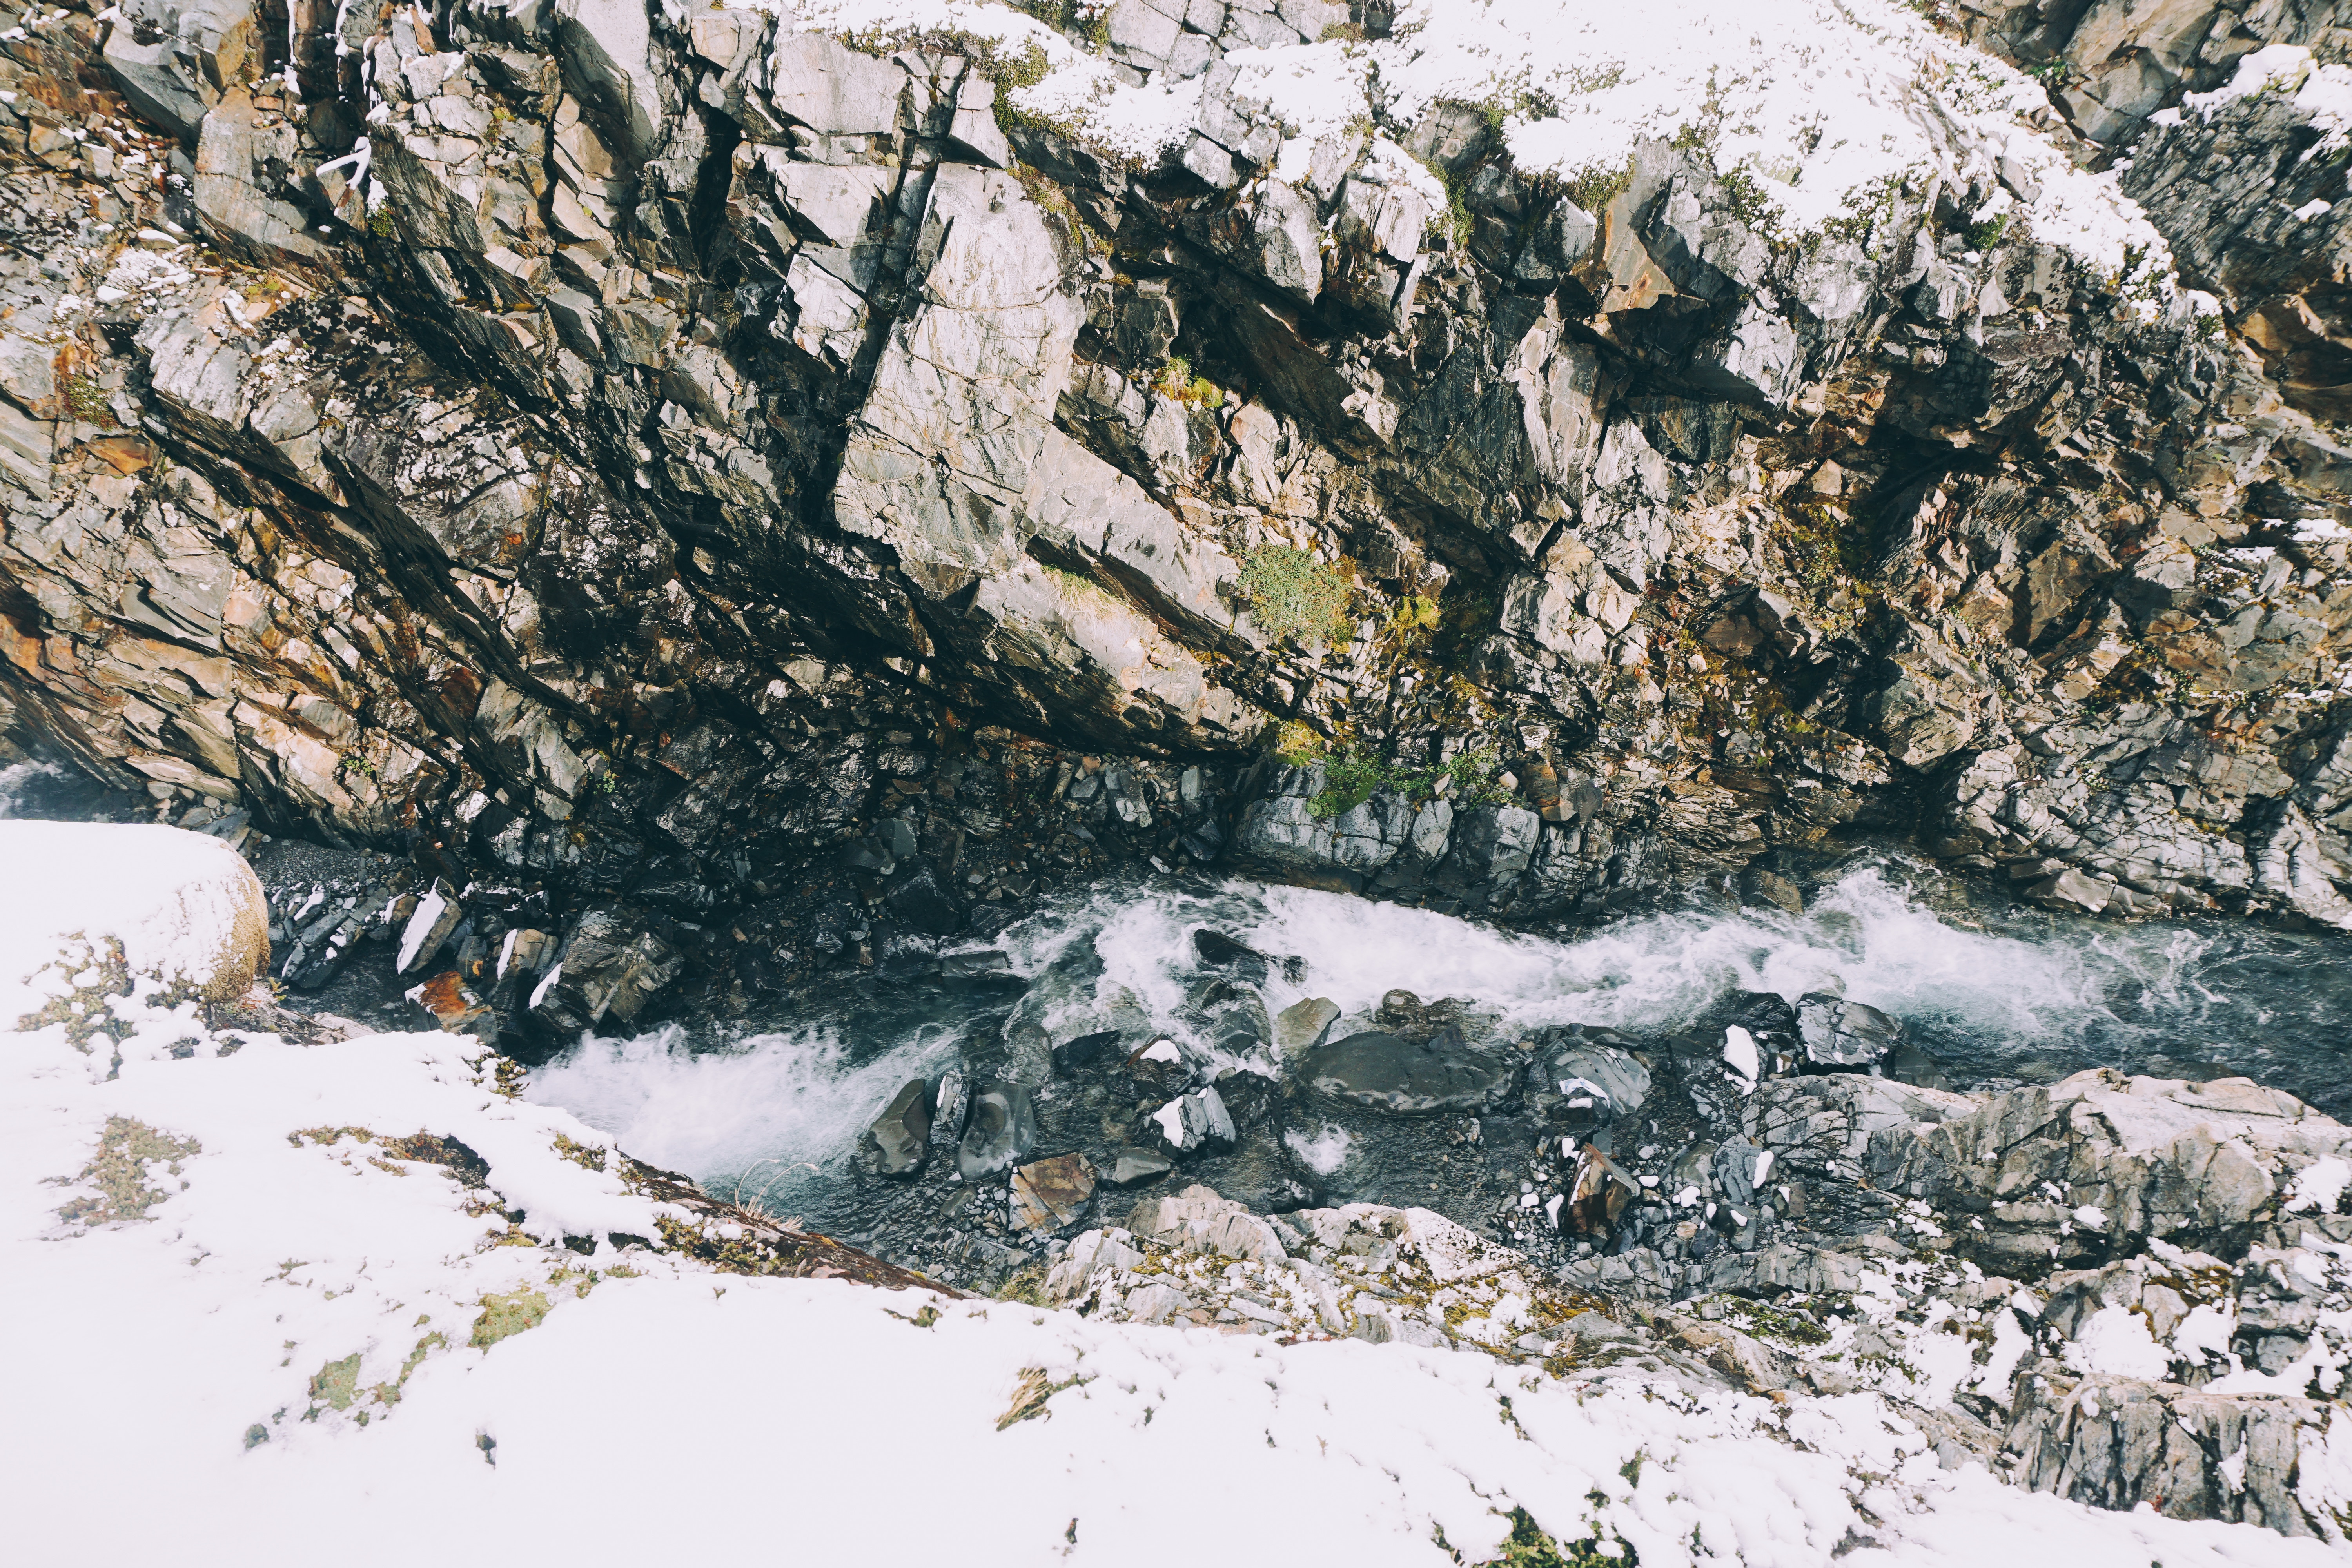
tree, branch, mountain, snow, winter, plant, flower, frost, ice, weather, season, geology, woody plant, geological phenomenon